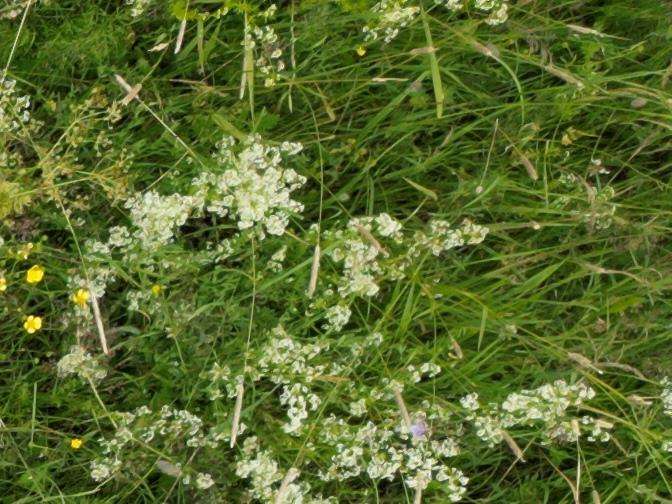
Flowers visible: yarrow flowers, yarrow flowers, yarrow flowers, yarrow flowers, yarrow flowers, yarrow flowers, yarrow flowers